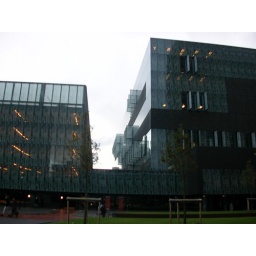
Utrecht University, University Library, designed by Wiel Arets, exterior showing shade fins and plant pattern on glass